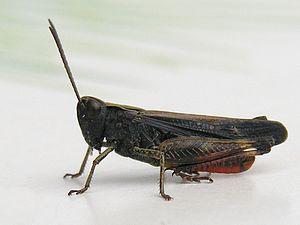
Omocestus rufipes, le criquet noir ébène, est une espèce d'orthoptères caelifères de la famille des Acrididae.